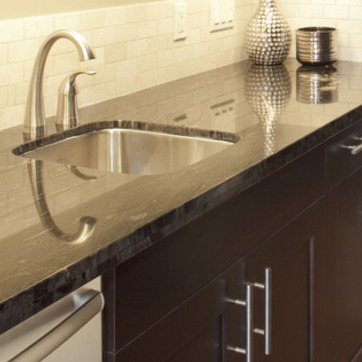
Material: polishedstone